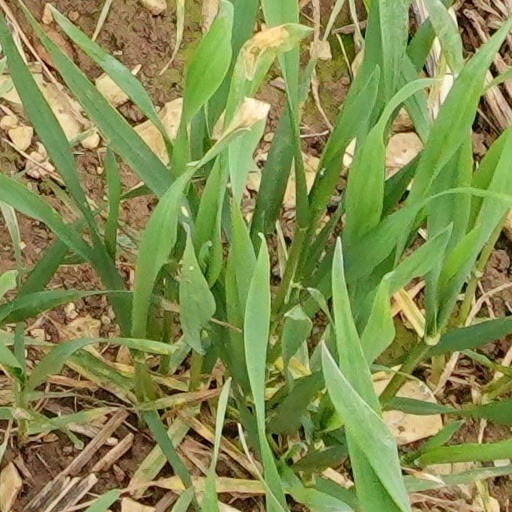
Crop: wheat